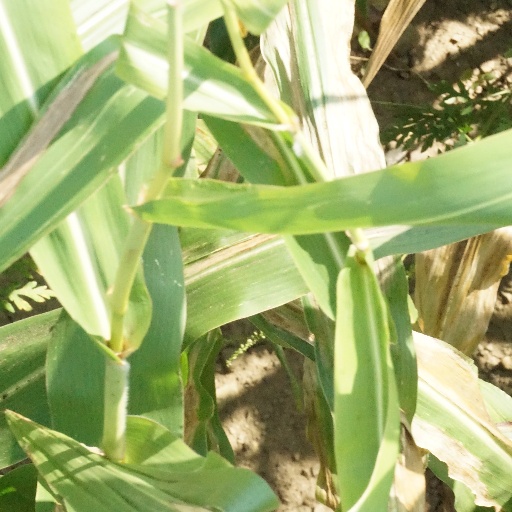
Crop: maize; corn